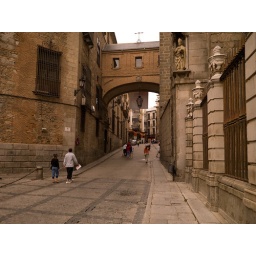
People walking on road in Toledo